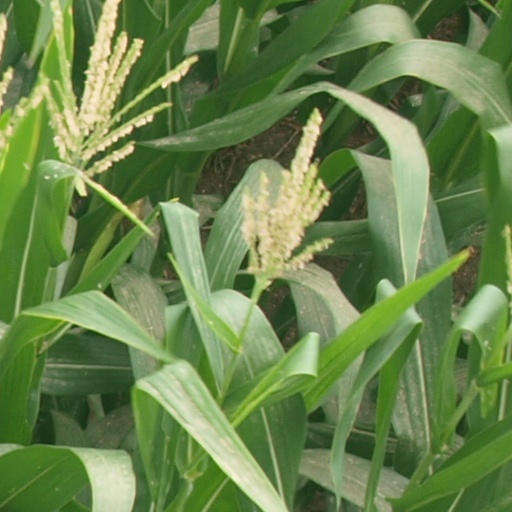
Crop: maize; corn